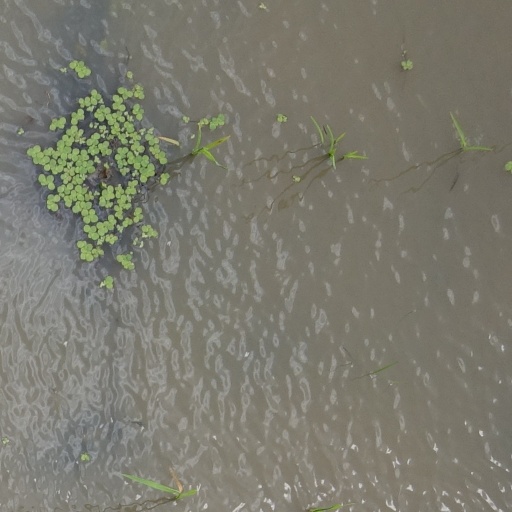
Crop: rice